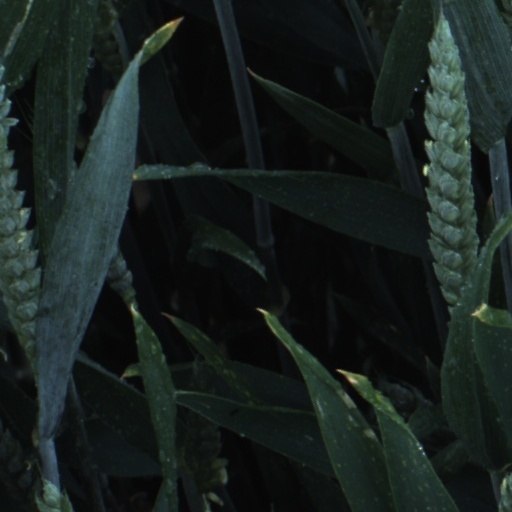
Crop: wheat